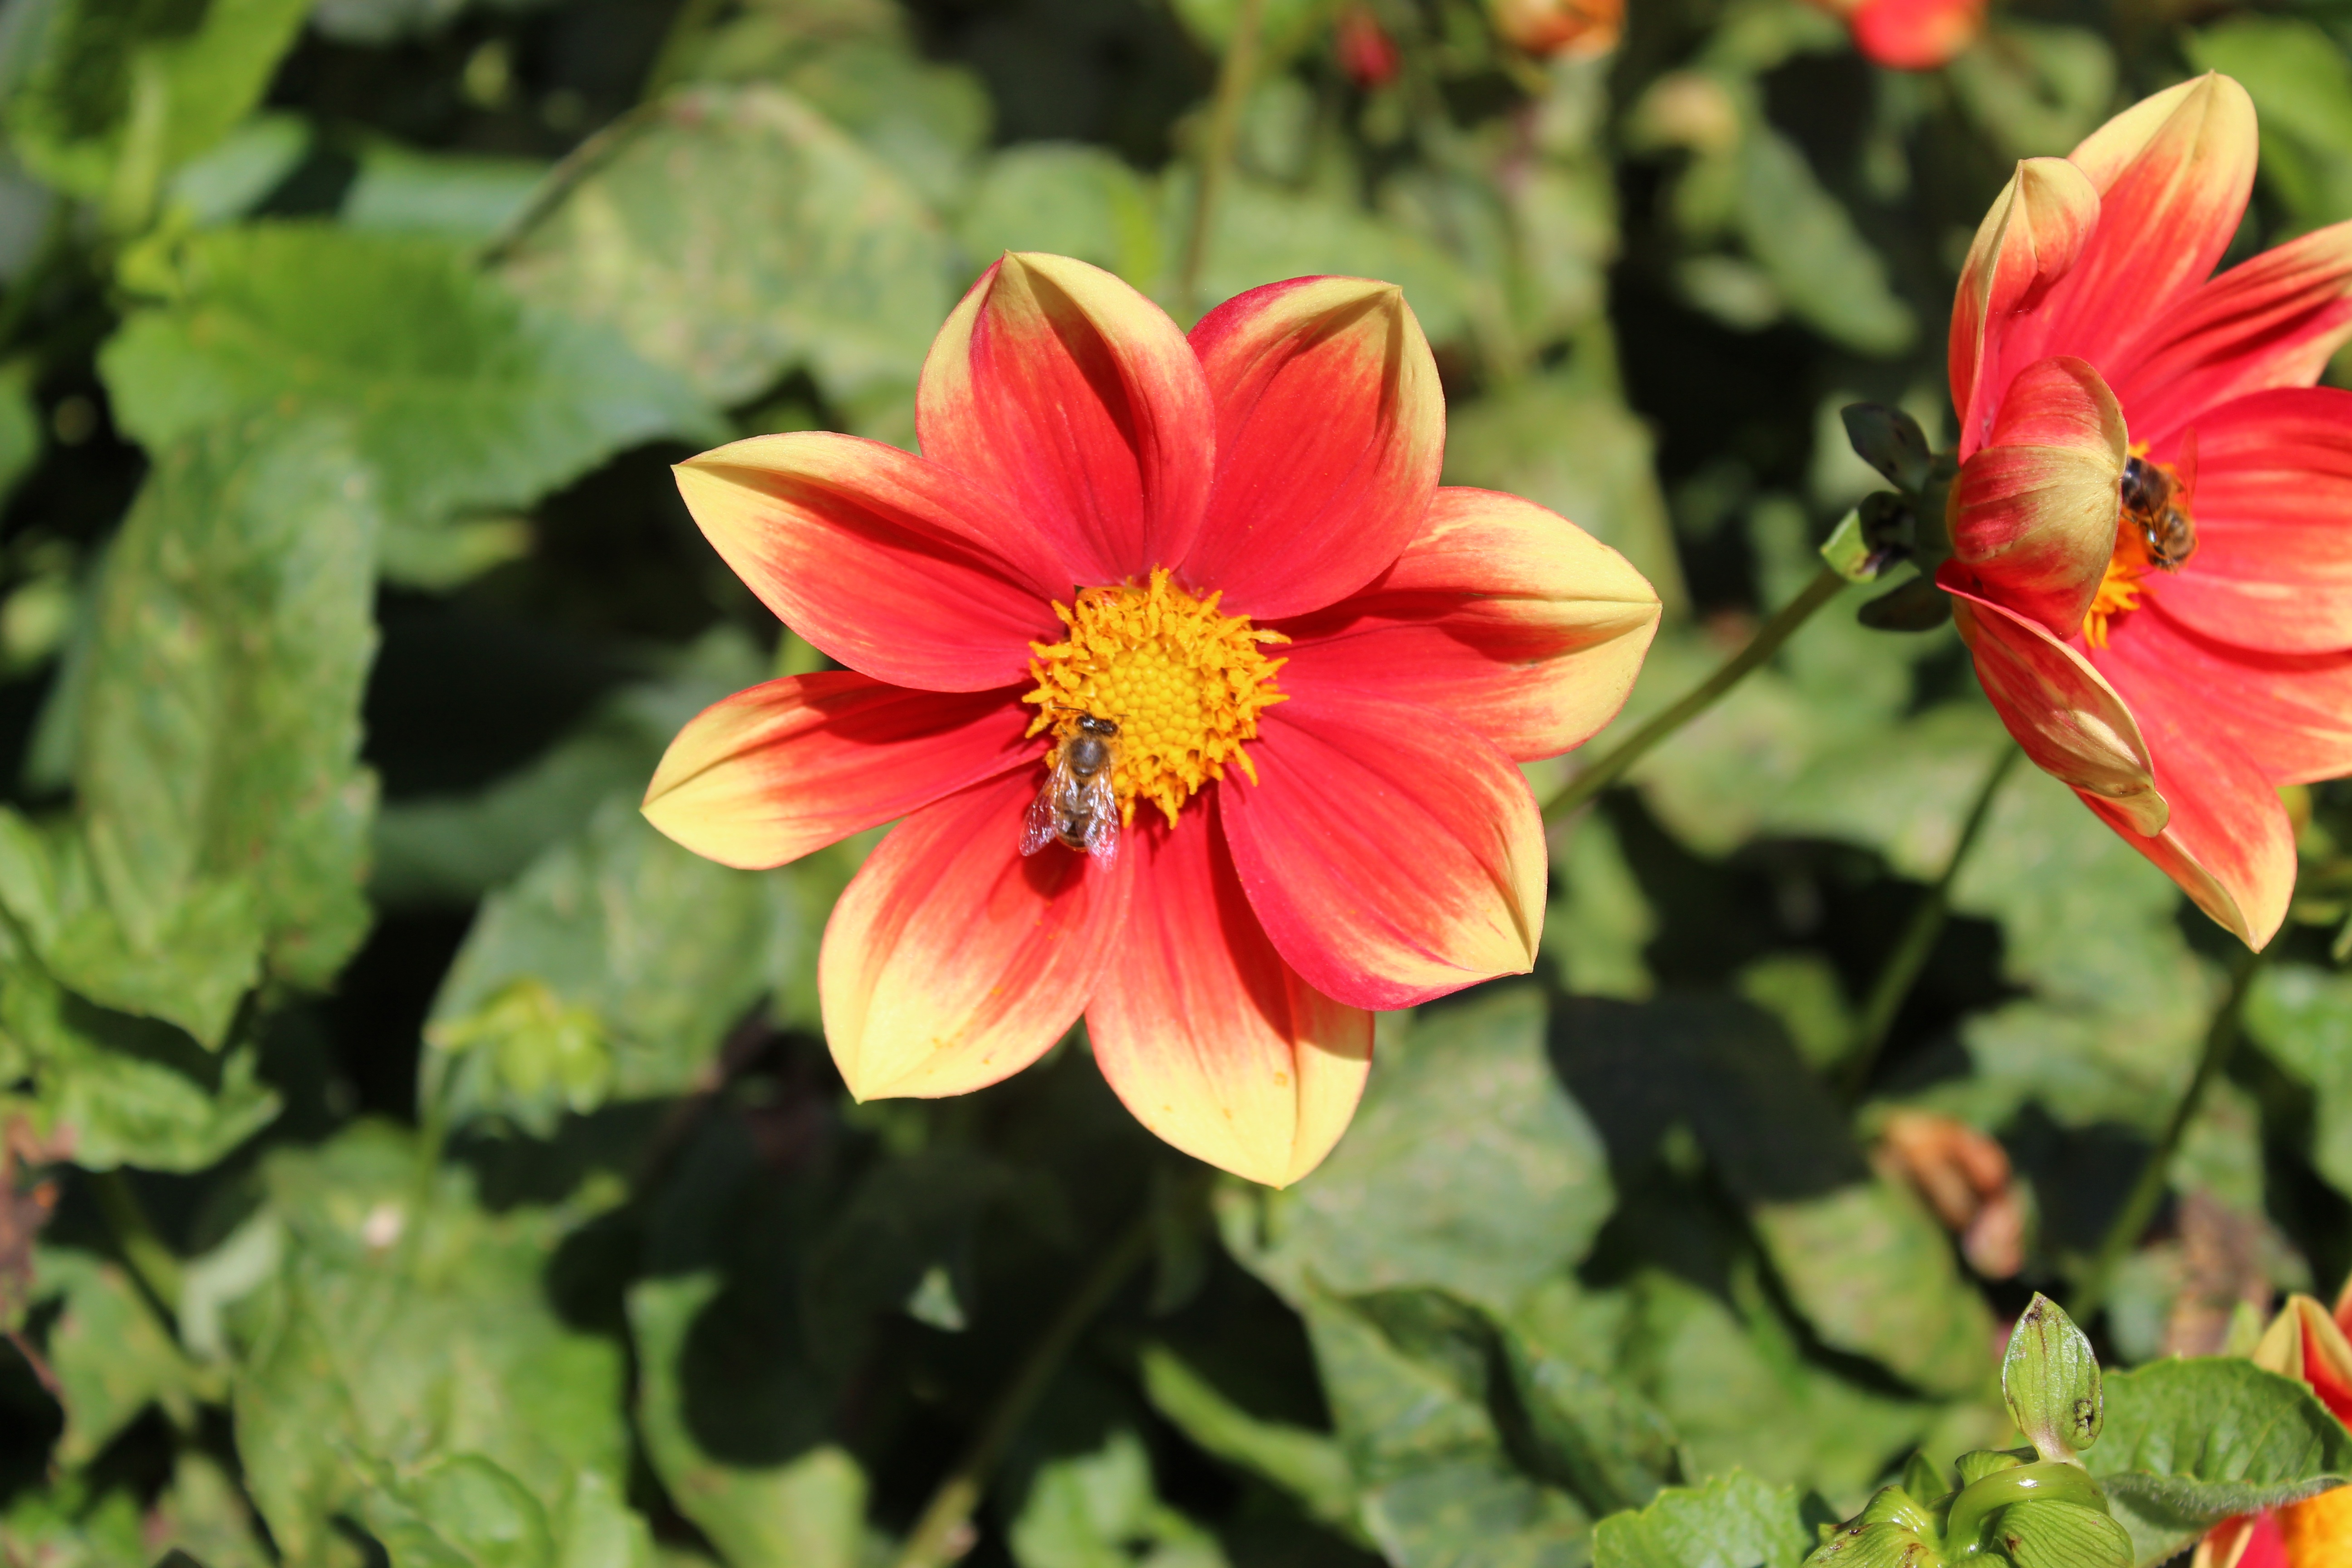
nature, blossom, plant, flower, petal, bloom, lake, red, autumn, island, botany, flora, dahlia, bee, hummel, mainau, lake constance, flowering plant, daisy family, annual plant, land plant, garden cosmos